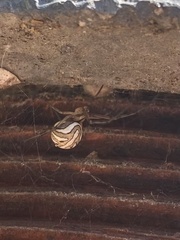
Species: Lactrodectus_hesperus